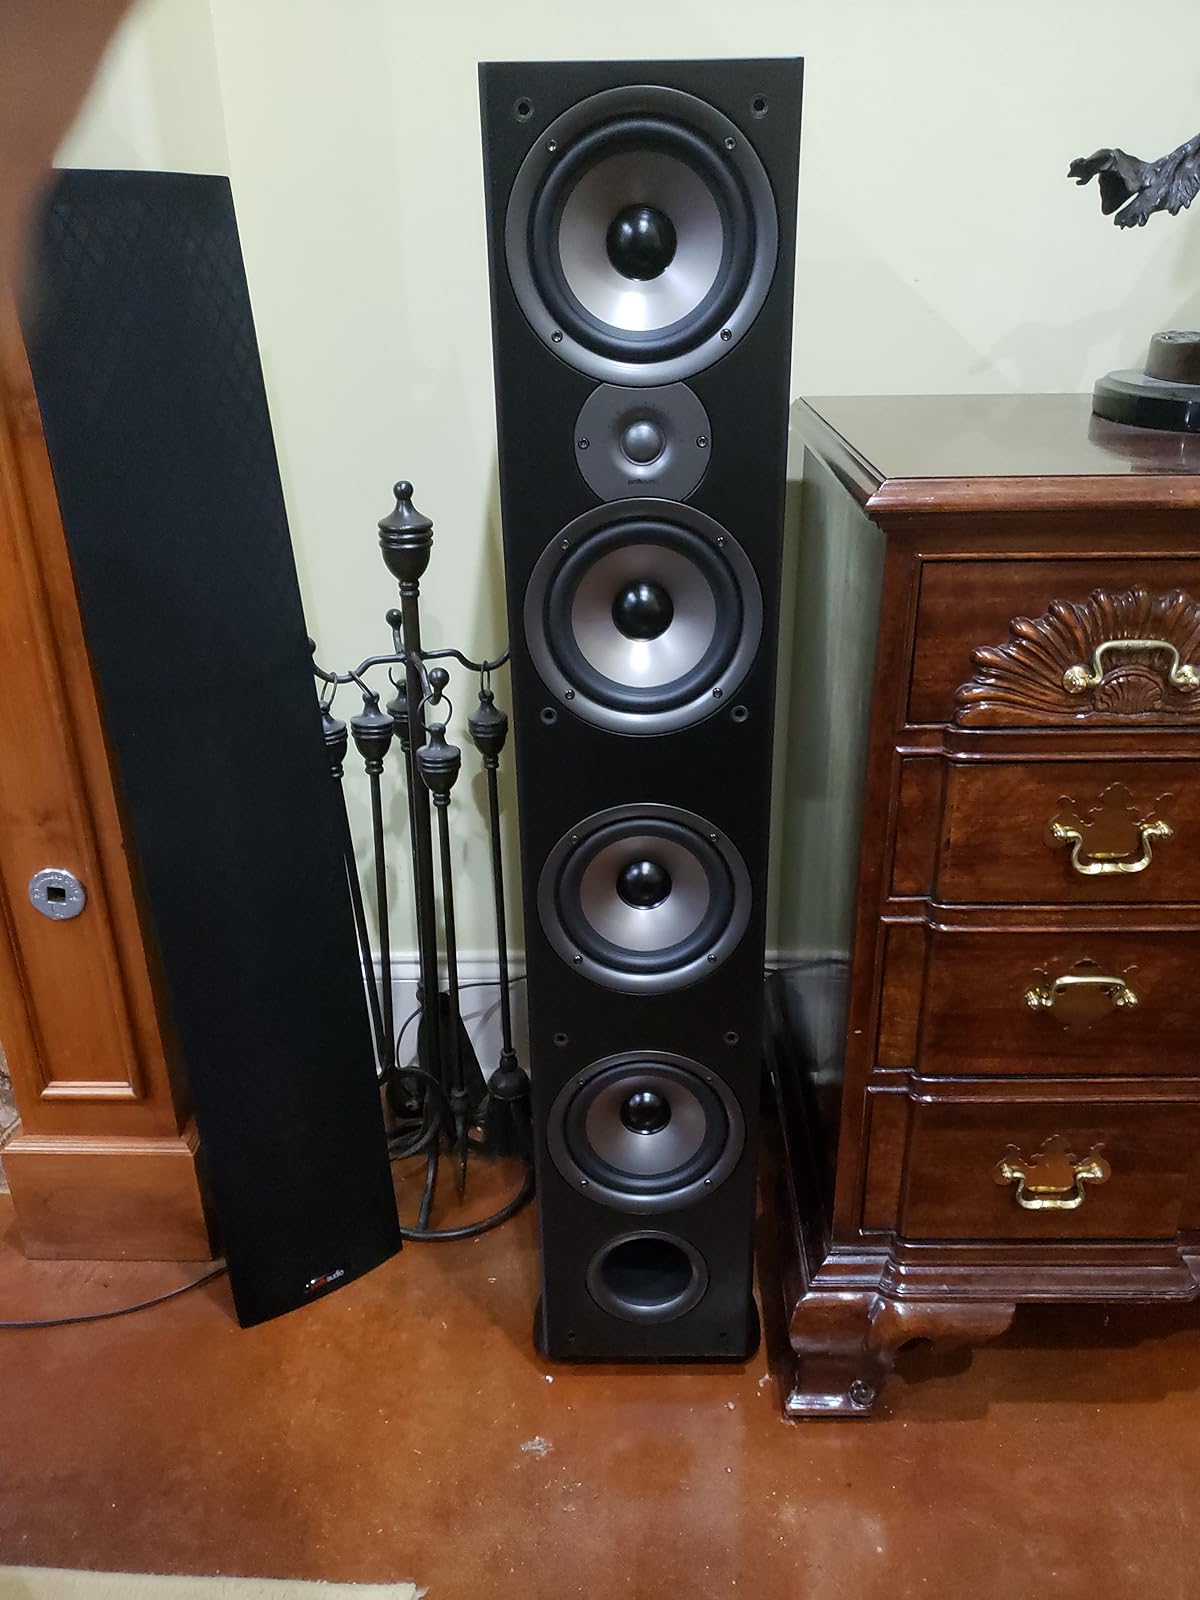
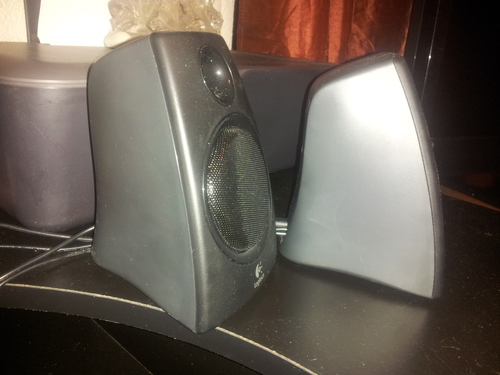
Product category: speaker
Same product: no